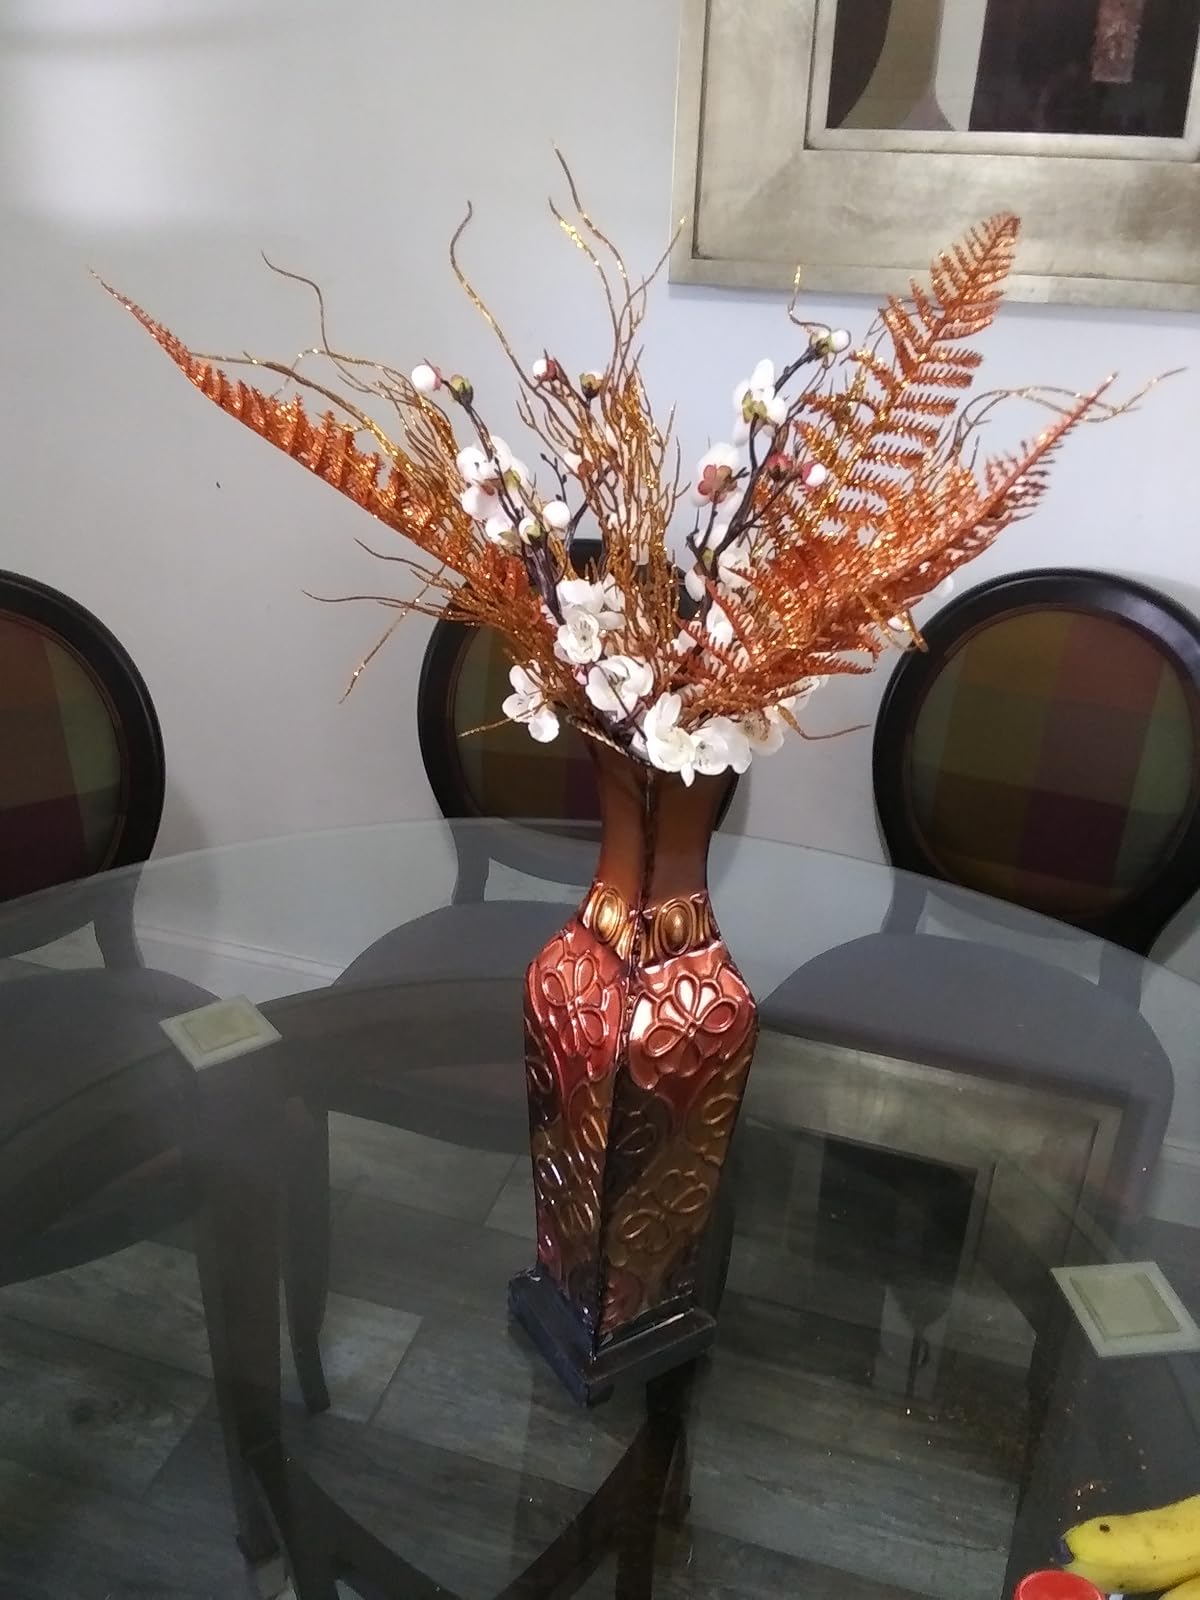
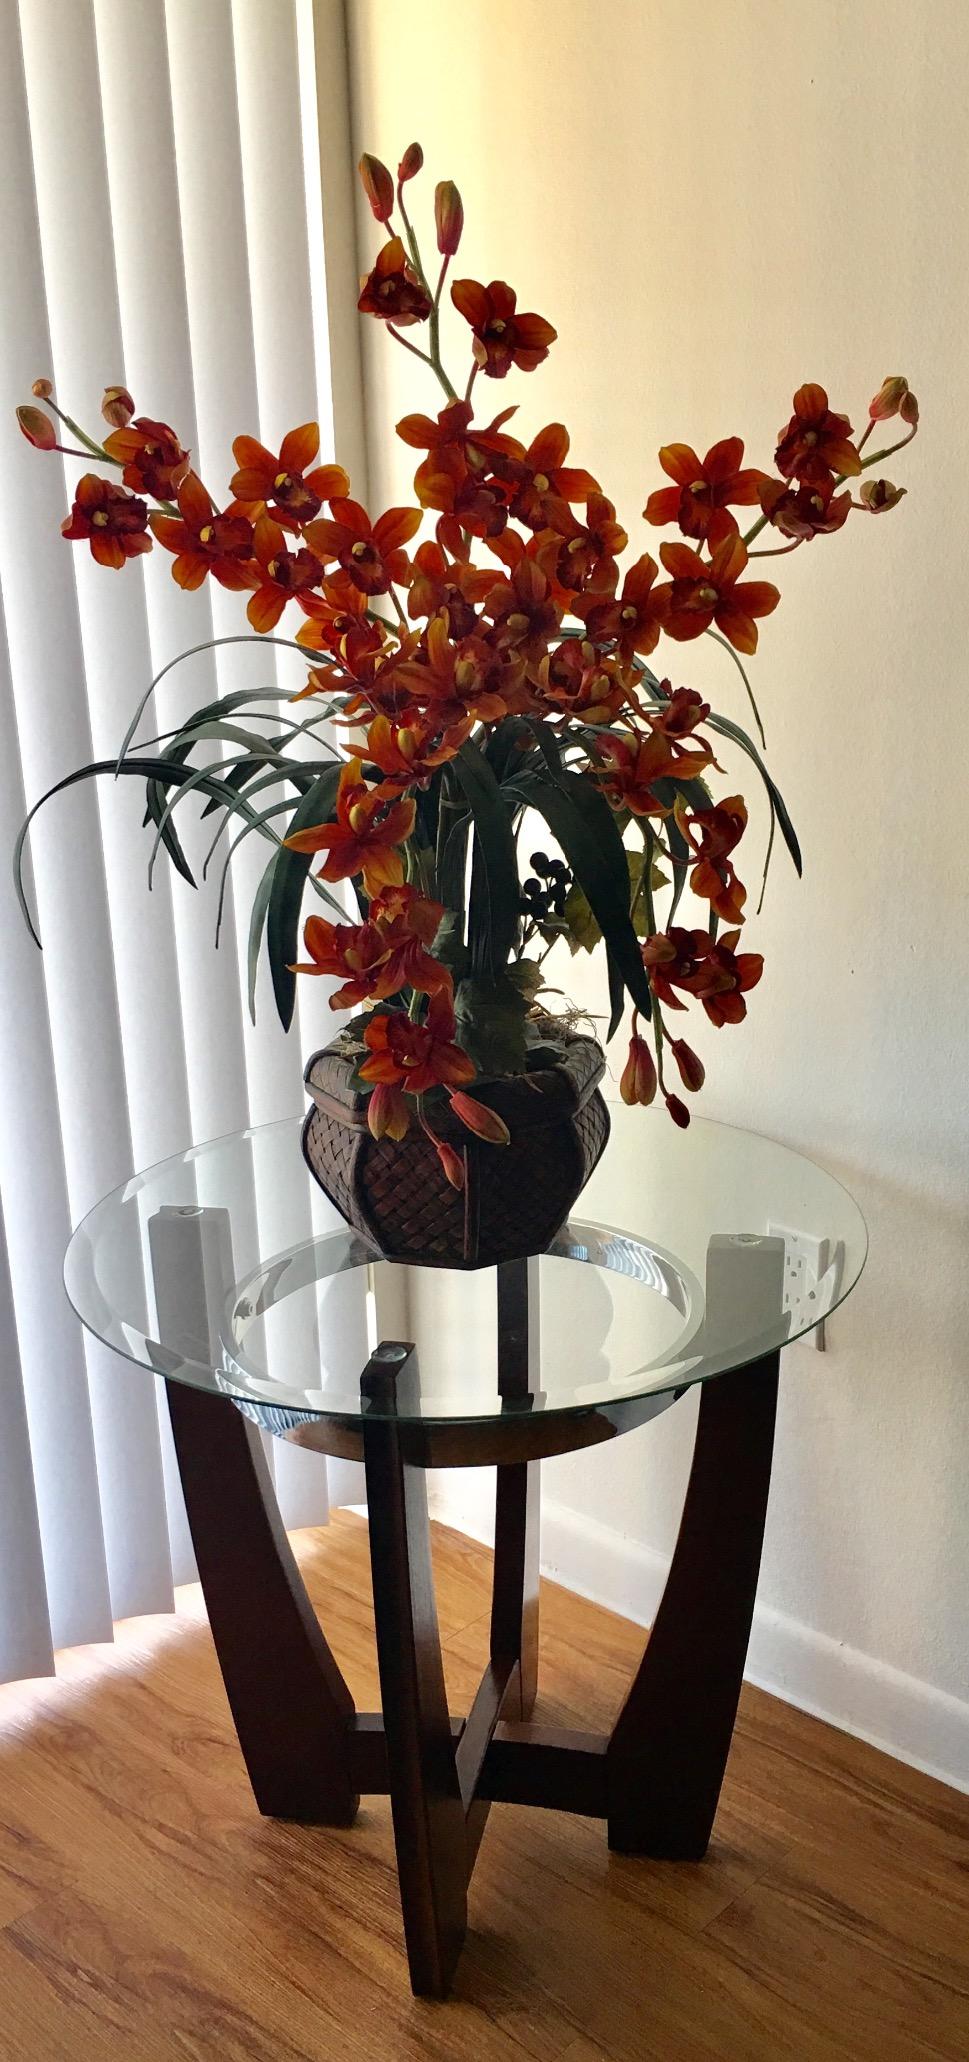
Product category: vase
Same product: no